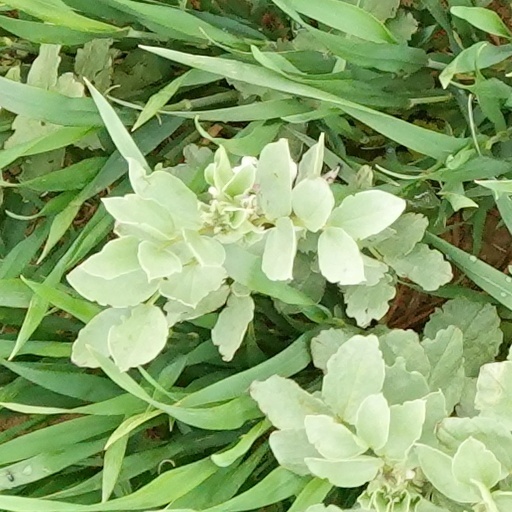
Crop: wheat